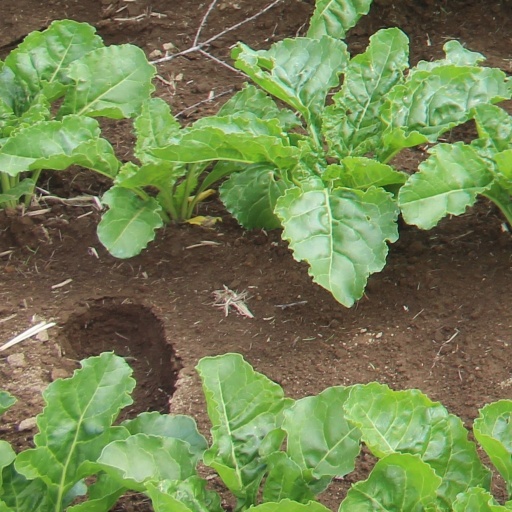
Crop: sugar beet